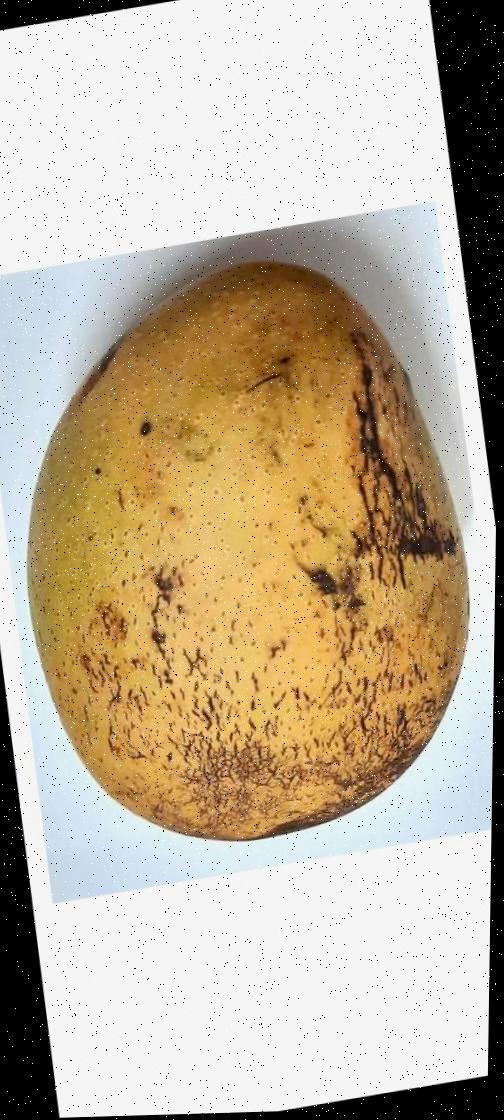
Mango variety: Ashshina Classic